Wengen

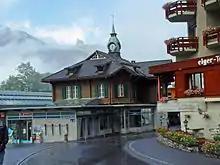
Wengen railway station

The uphill journey takes around 14 minutes, and the downhill journey takes 17 minutes. The downhill services take longer because they arrive at the midpoint passing place below Wengwald slightly earlier than the uphill services to allow the uphill services to pass them and proceed to Wengen without stopping. All trains now use the less steep but slightly longer route via Wengwald. The old route ran across the footpath to Wengen. It was used for freight transport after the new route was created but has since been abandoned. All freight is delivered by rail from Lauterbrunnen into a depot underneath the passenger railway station, and refuse is returned from the village also by rail. Every day one or two, goods trains goes from Lauterbrunnen to Wengen and back carrying large items such as furniture.